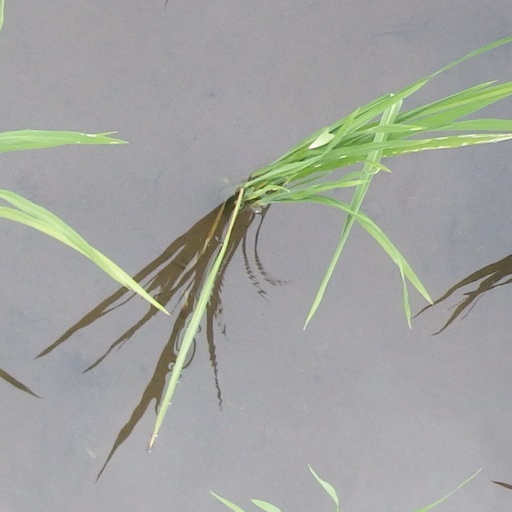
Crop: rice